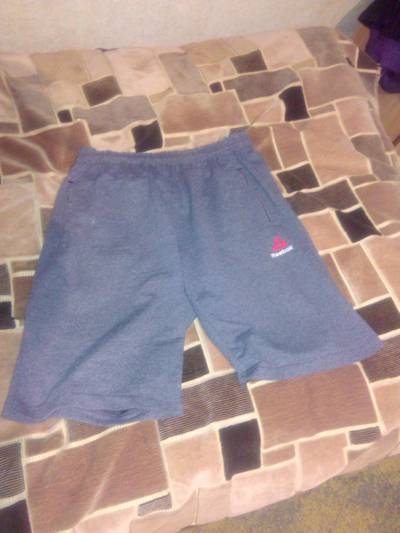
Waste category: clothes